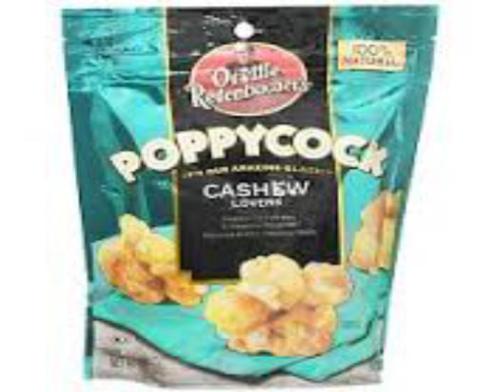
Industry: Food